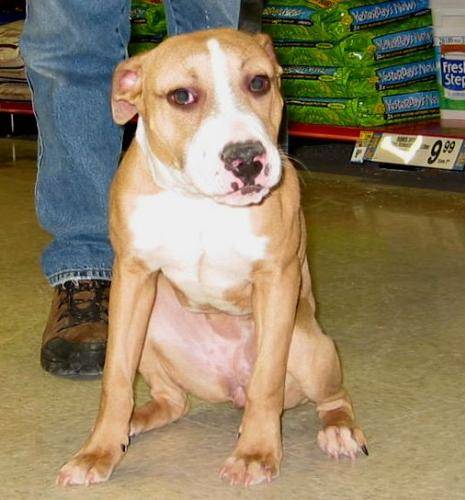
Label: dog